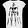
Label: T - shirt / top